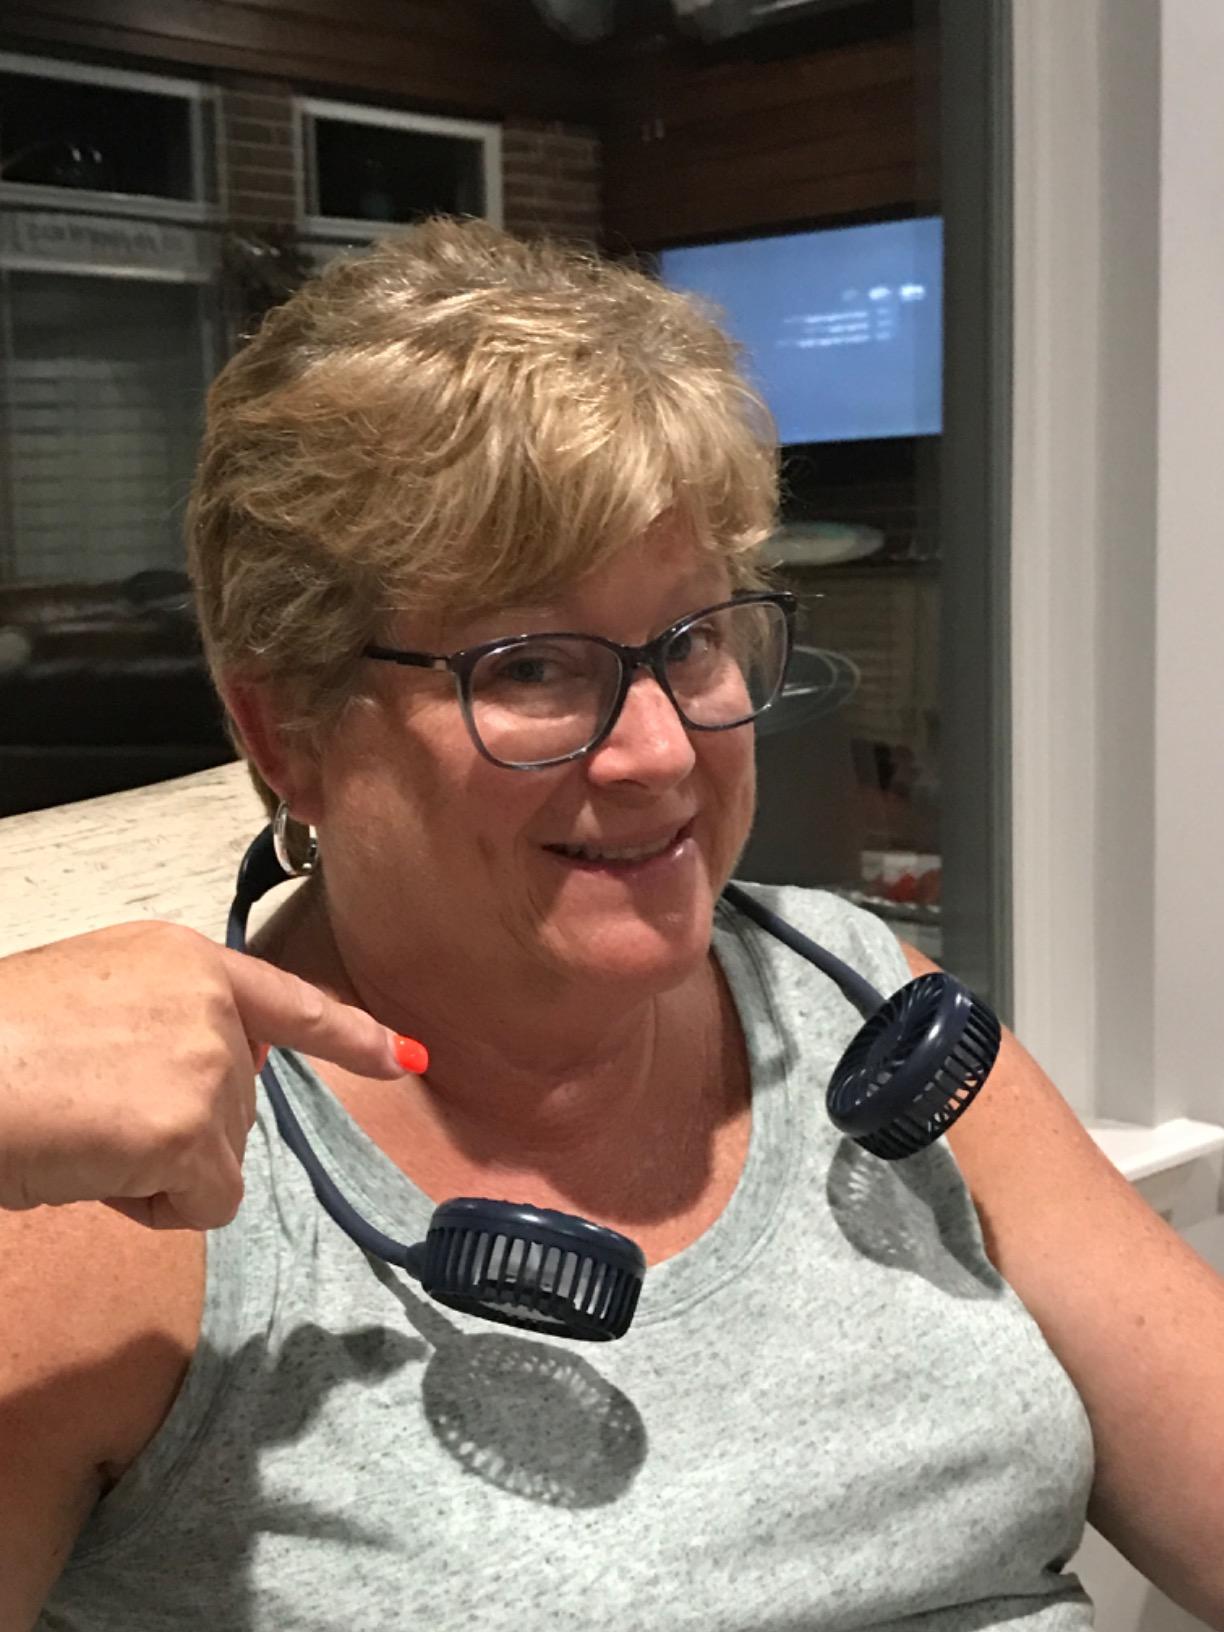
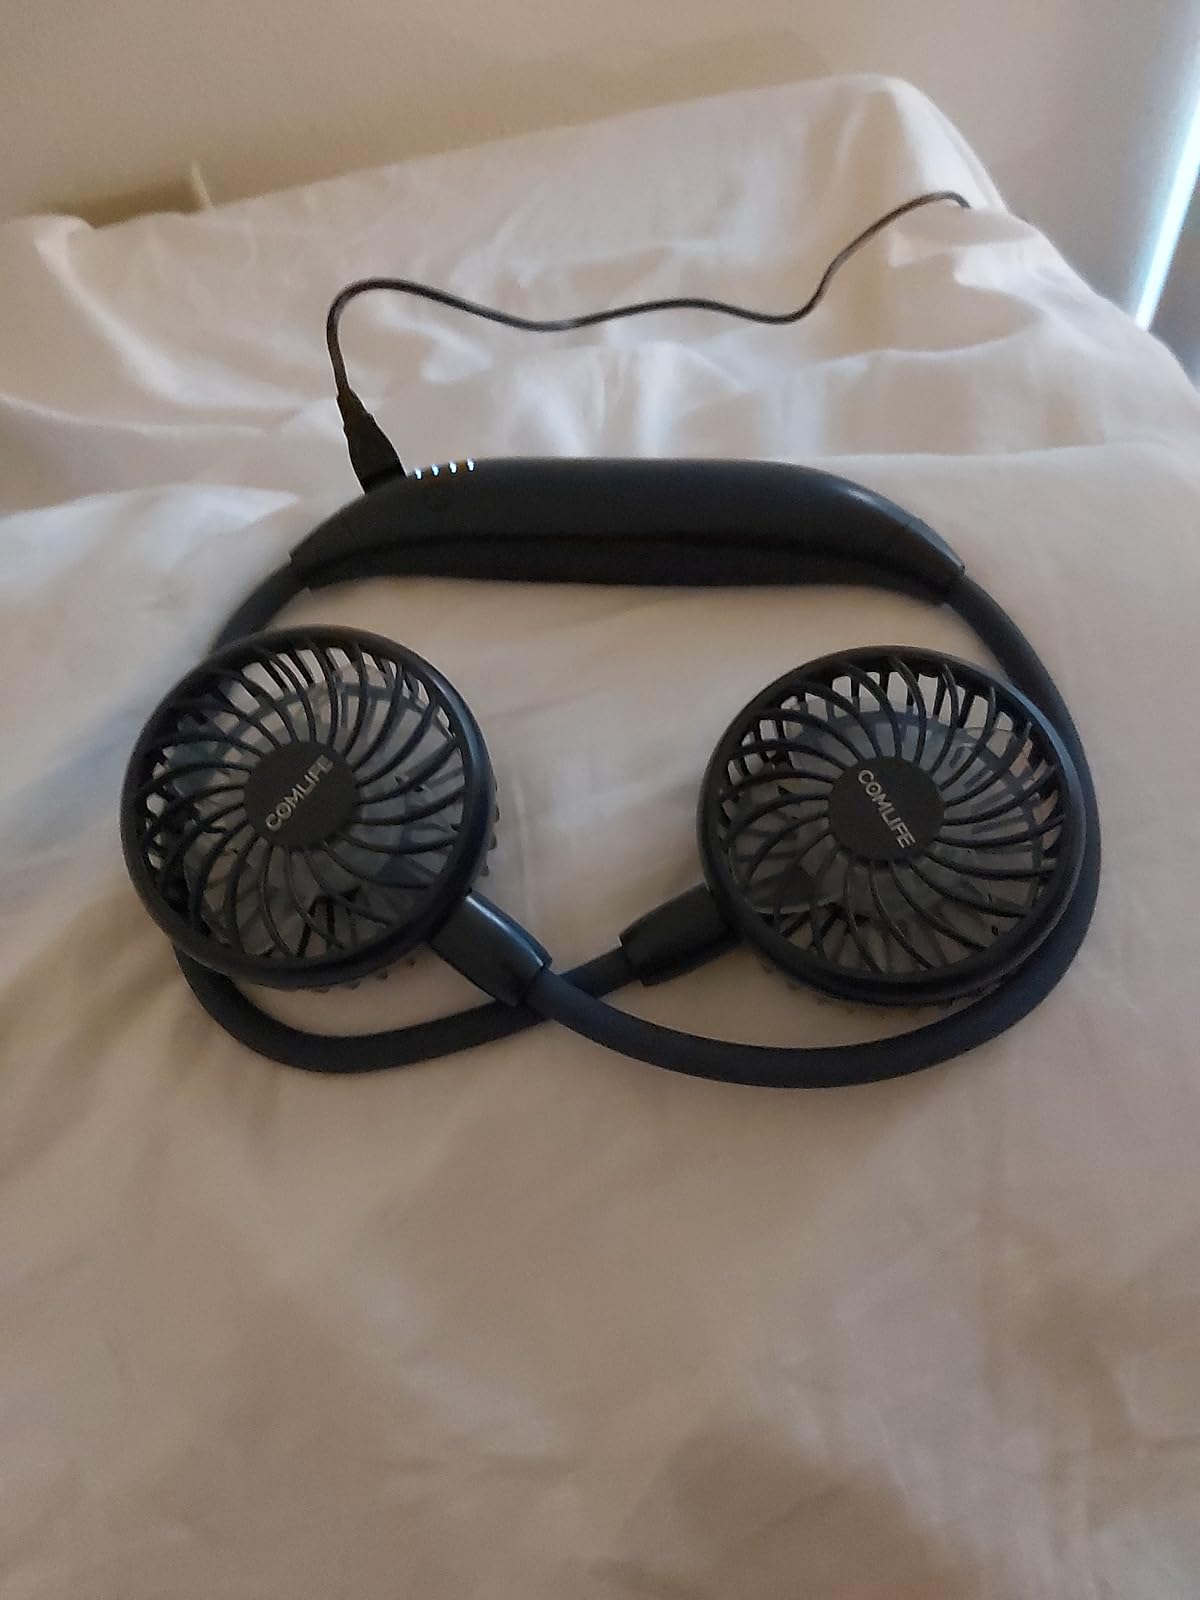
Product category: fan
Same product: yes